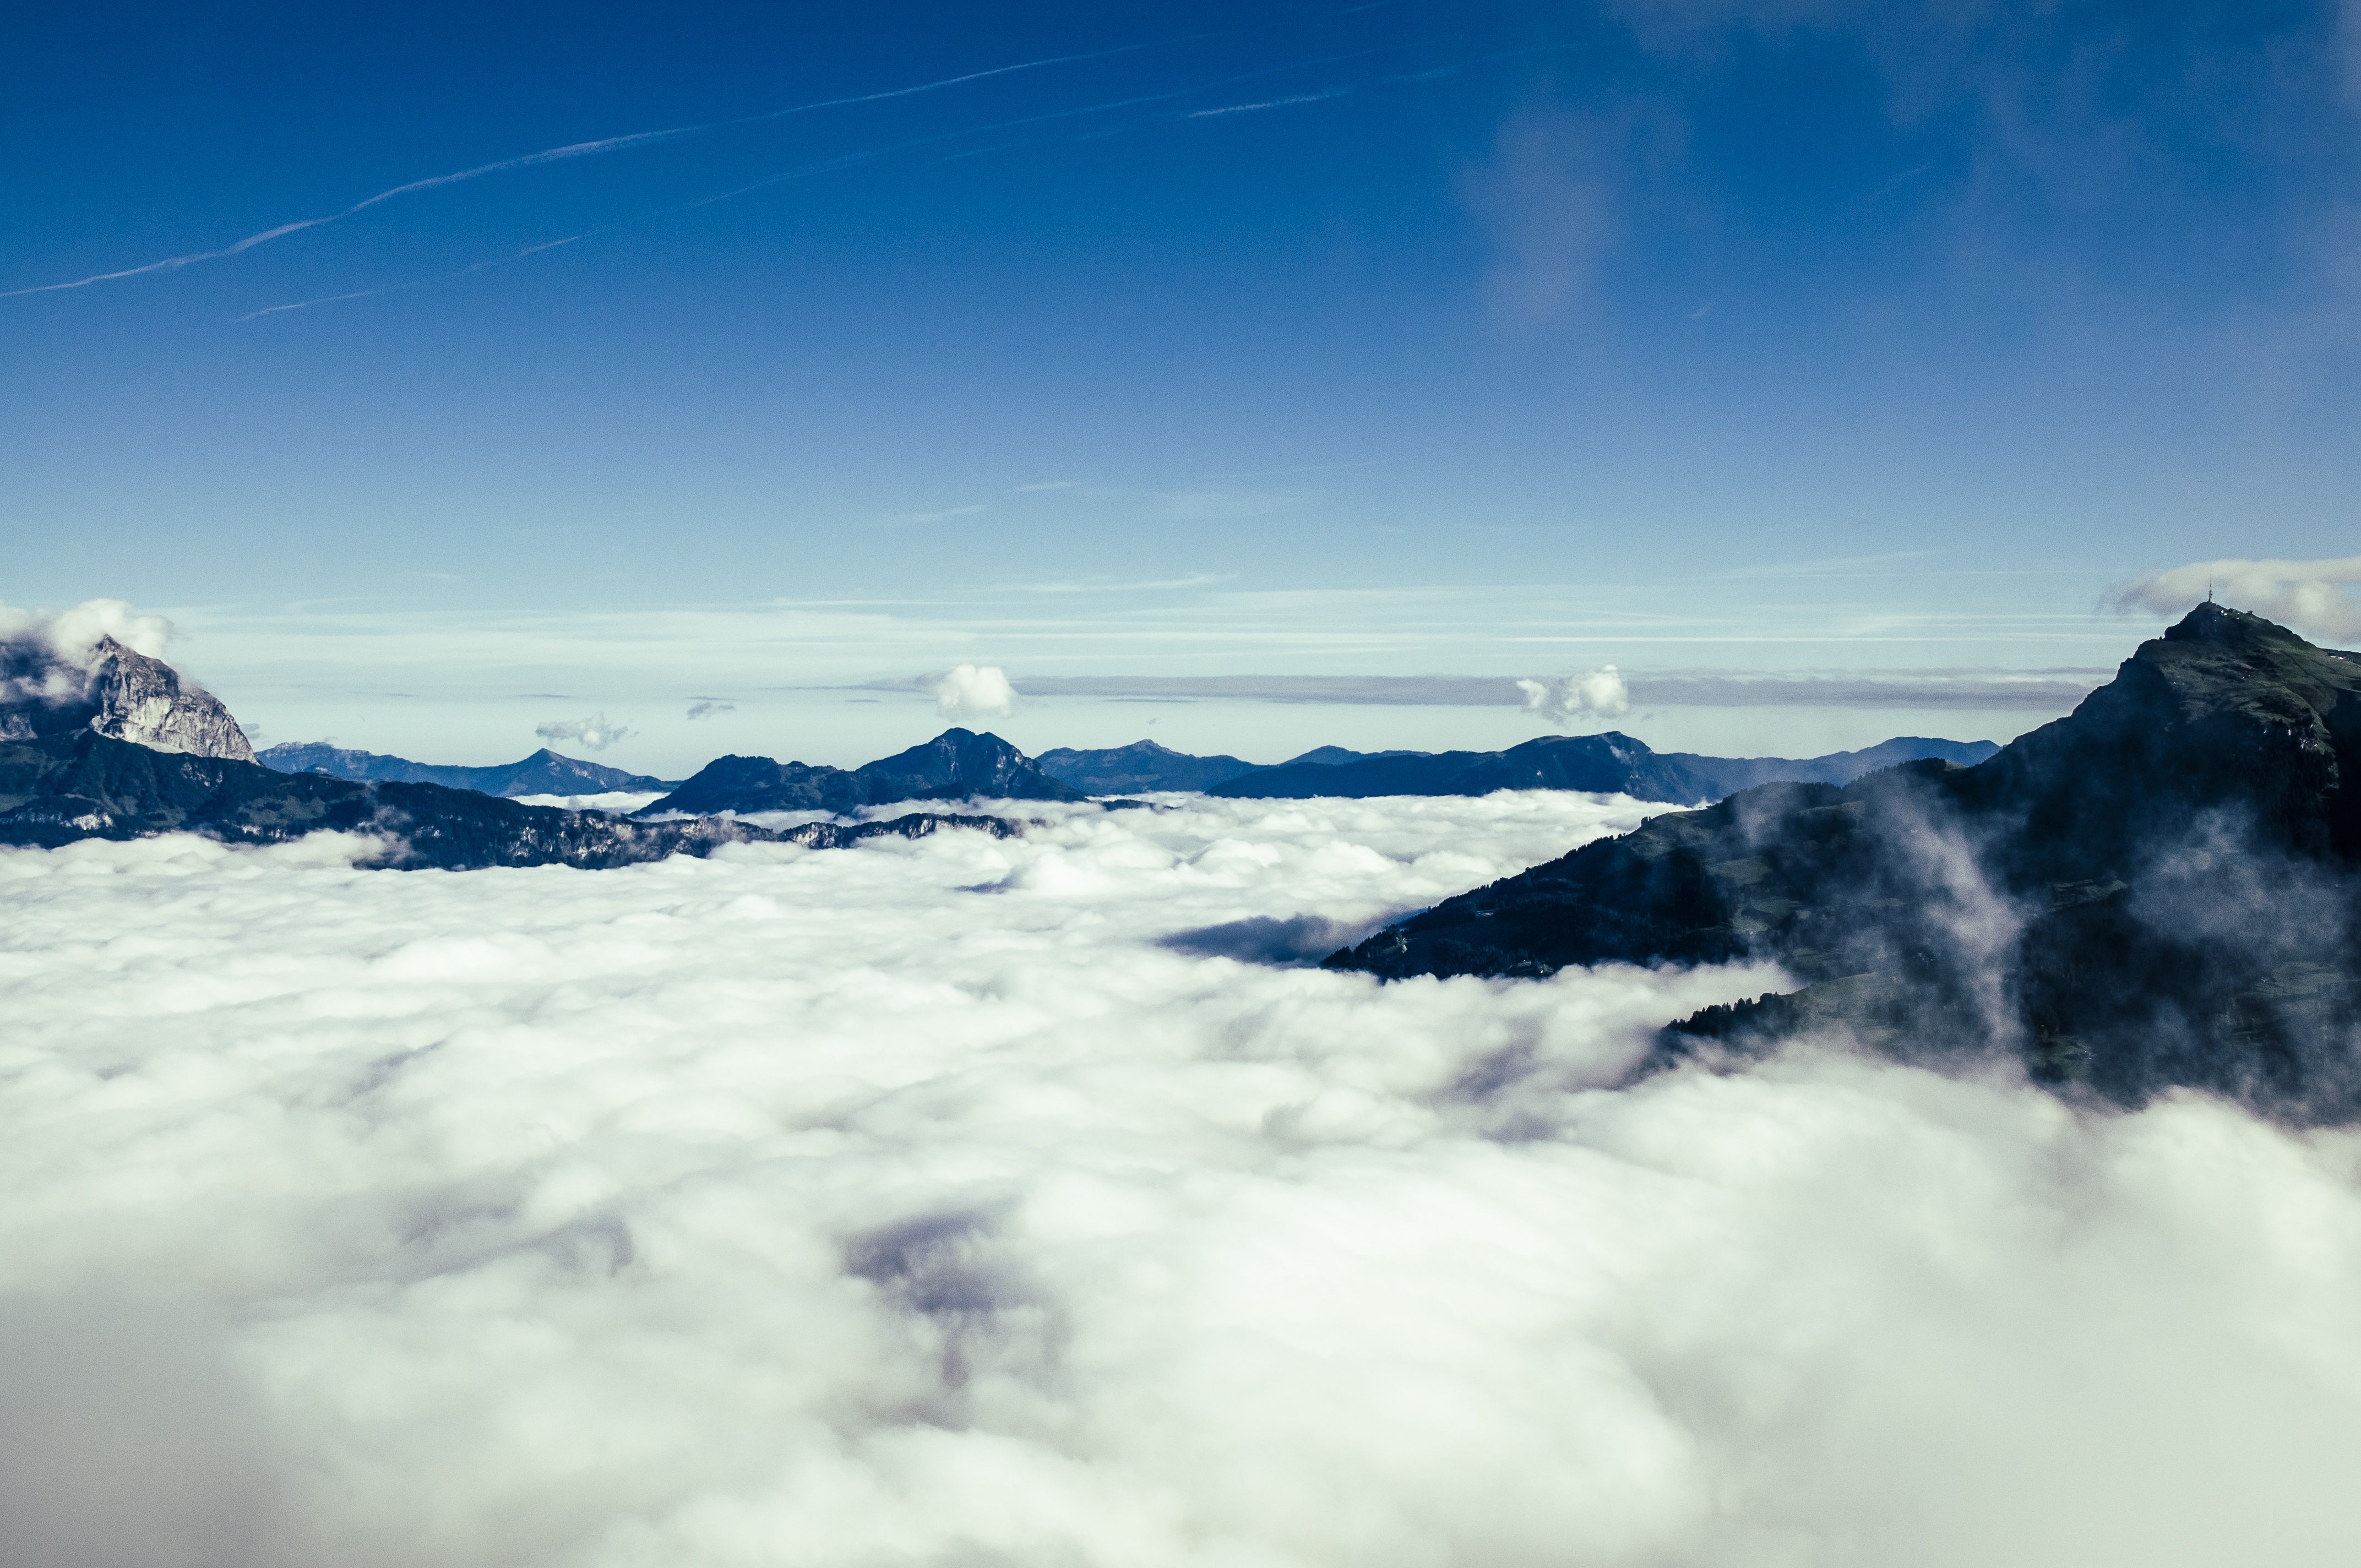
nature, mountain, snow, winter, cloud, sky, hiking, cloudy, air, adventure, view, atmosphere, mountain range, ice, weather, freedom, arctic, mountaintop, summit, free, clouds, mountains, alps, plateau, landform, geographical feature, atmospheric phenomenon, atmosphere of earth, mountainous landforms, geological phenomenon